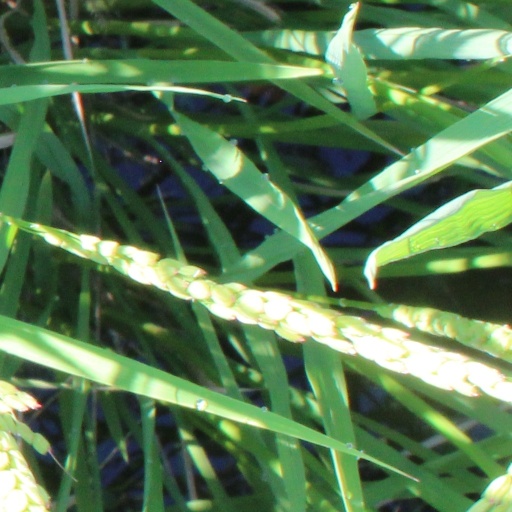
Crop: rice